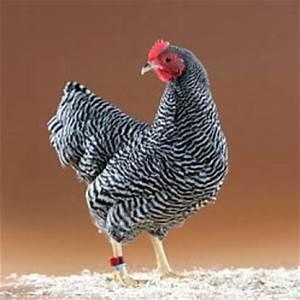
chicken